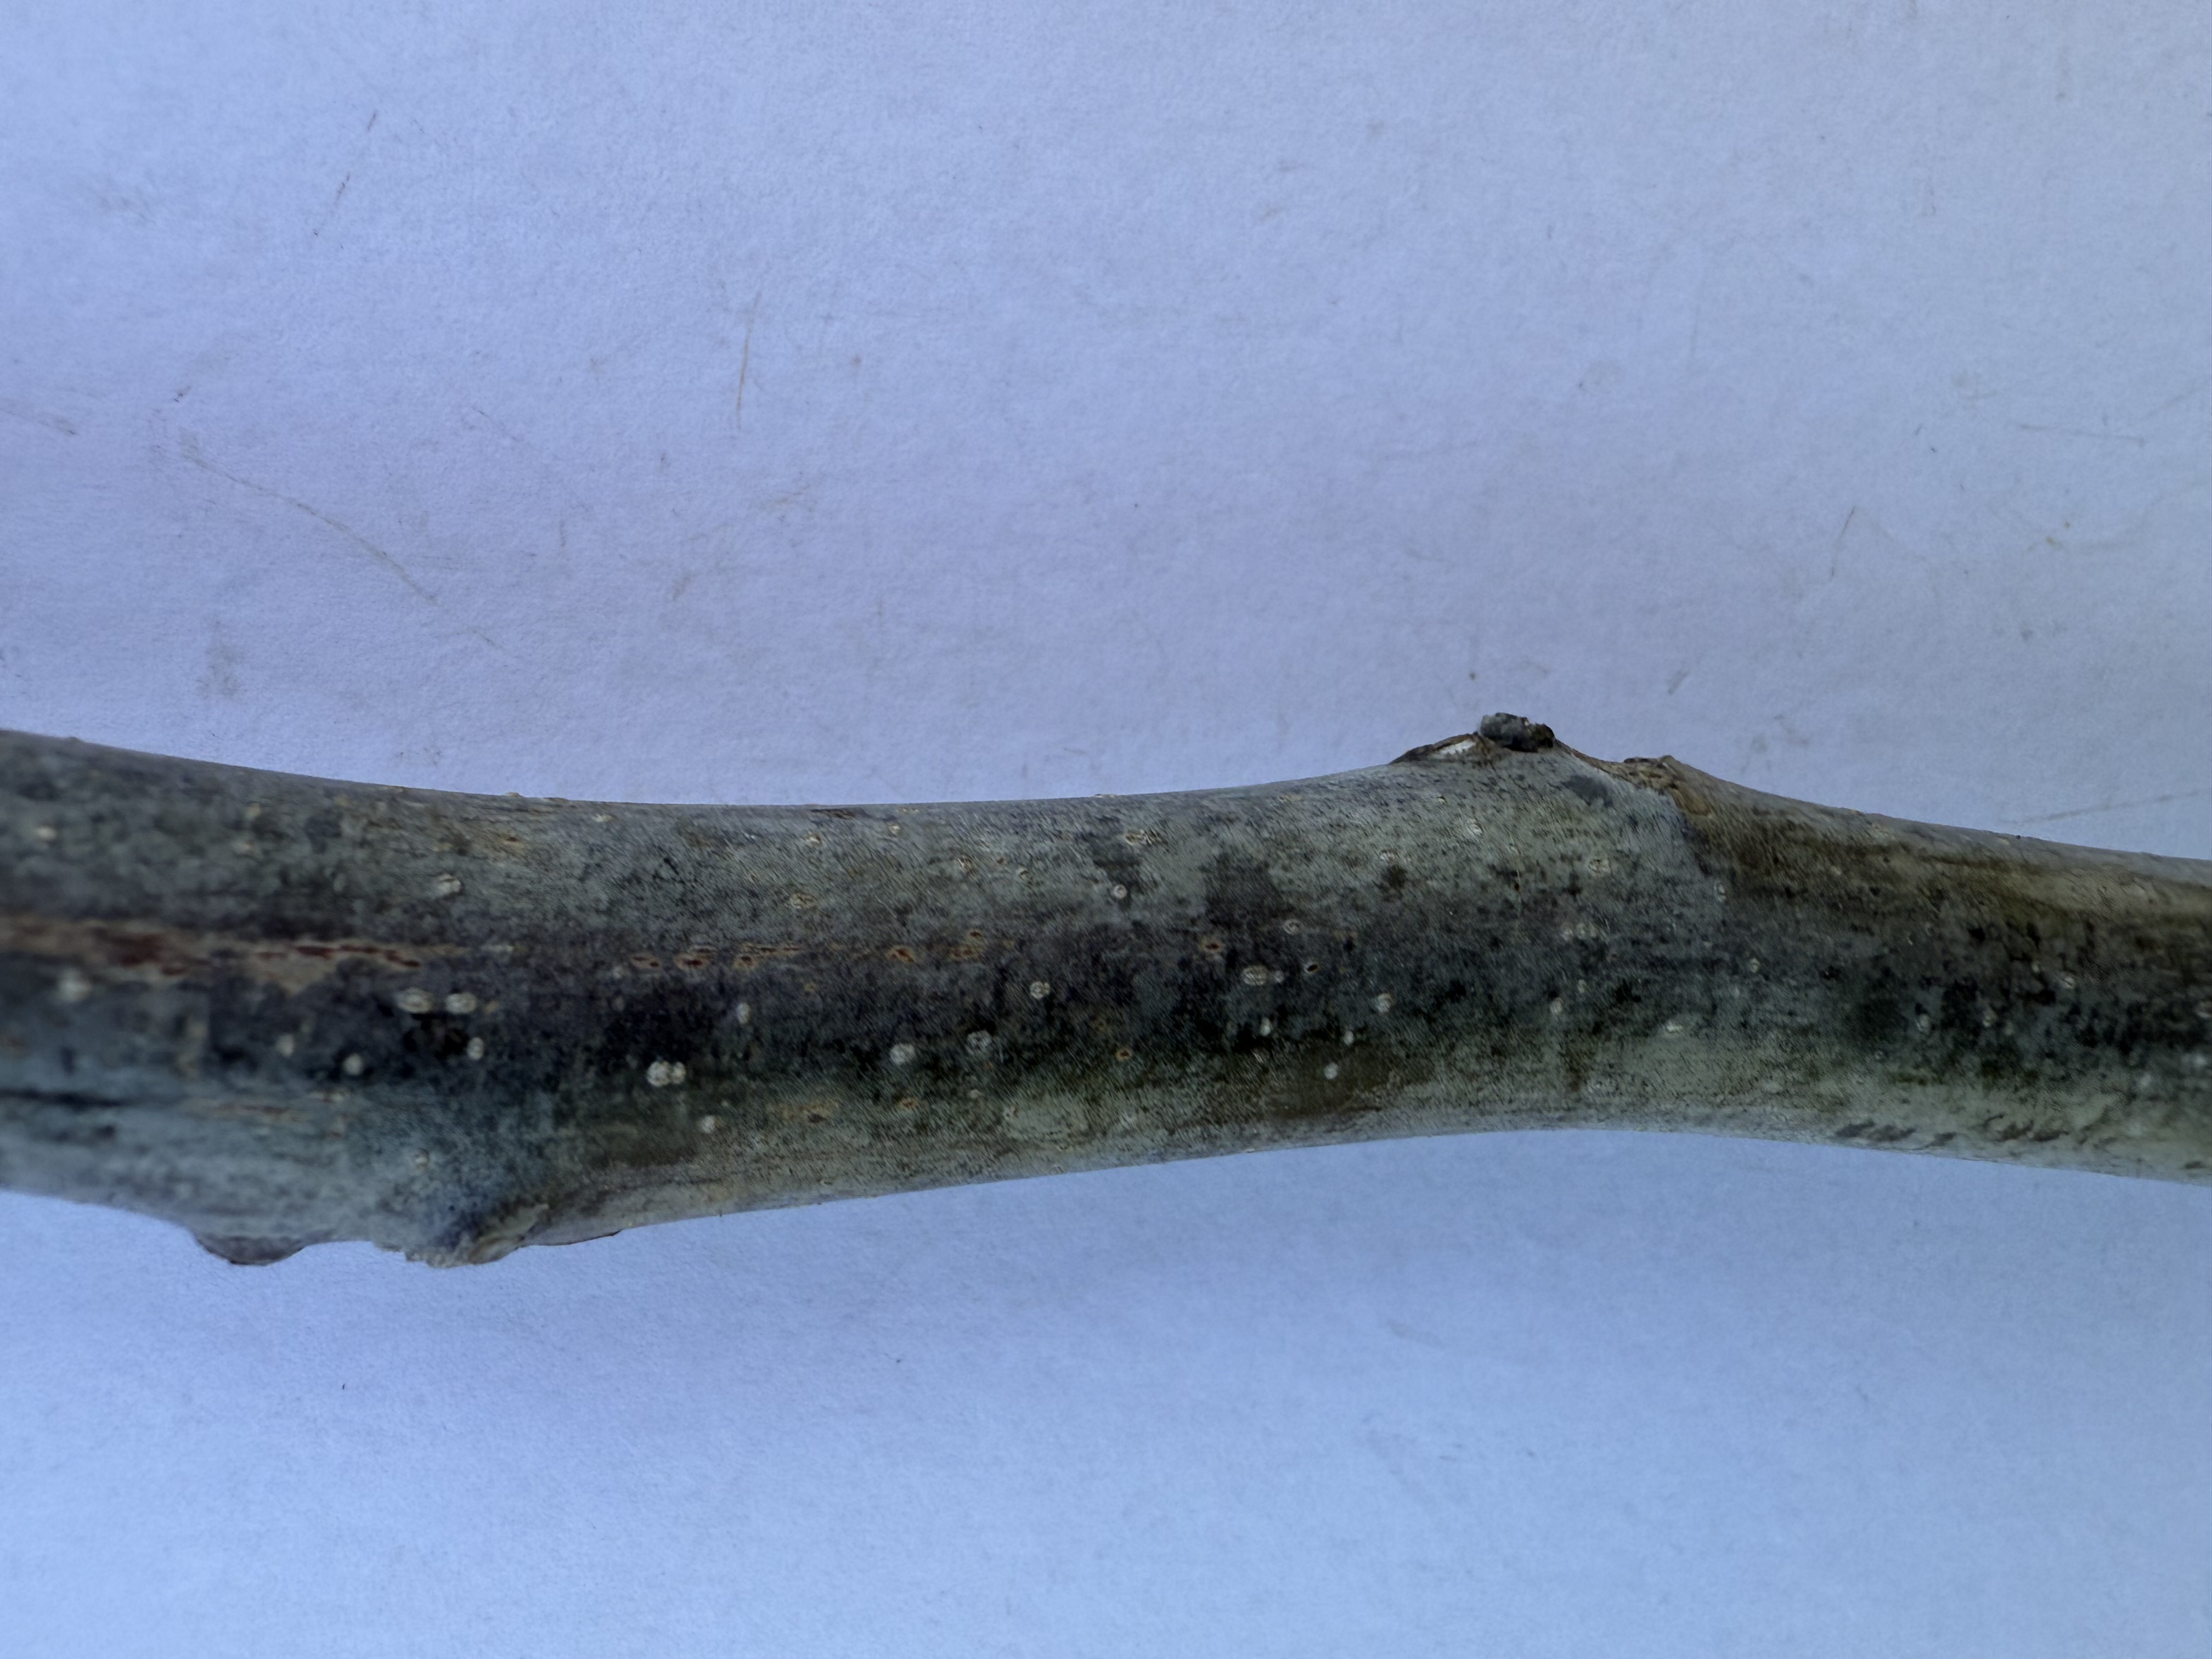
Variety: Wild Walnut